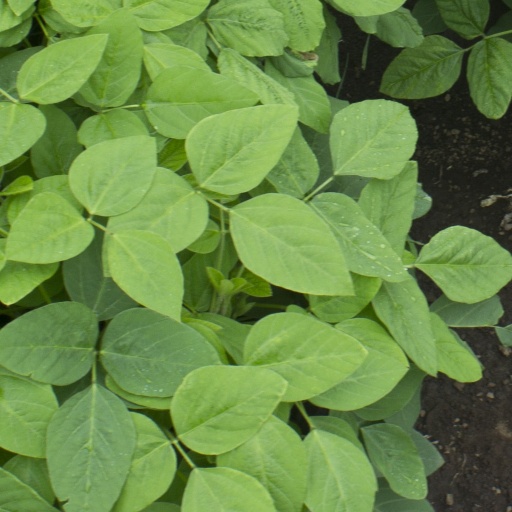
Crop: soybean